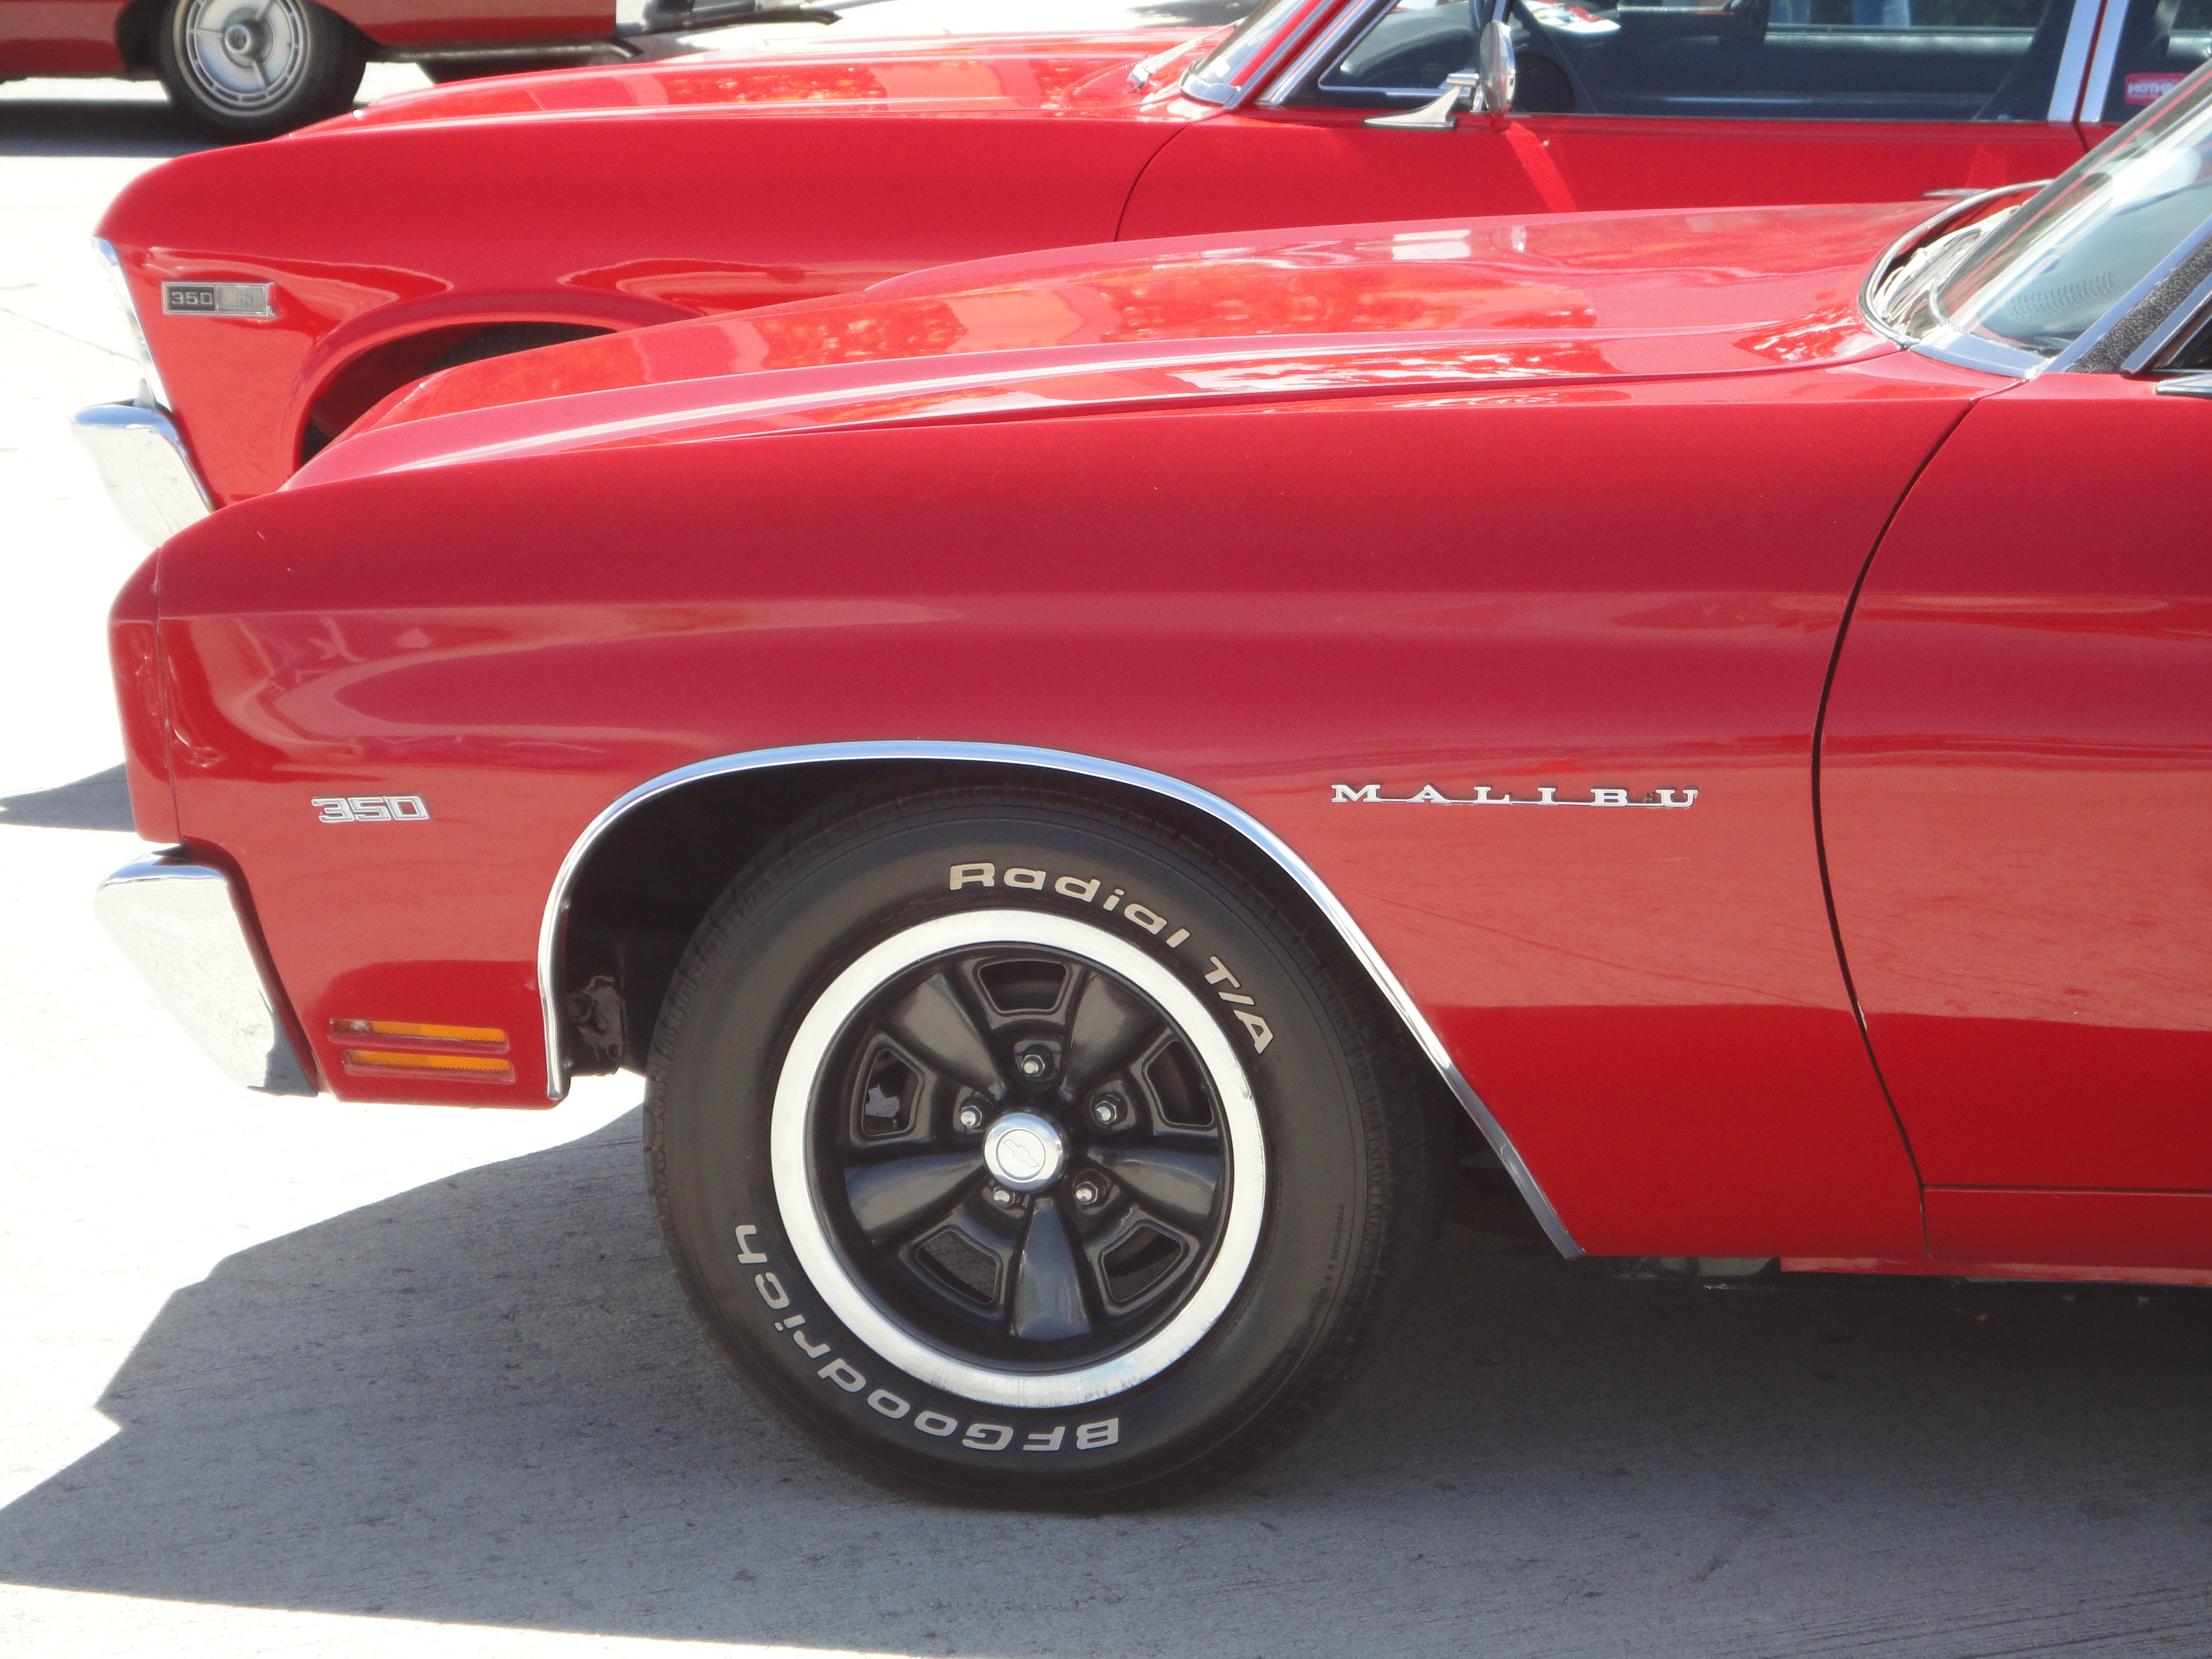
car, vintage, wheel, automobile, retro, red, vehicle, auto, nostalgia, speed, classic car, automotive, bumper, muscle car, malibu, chevrolet, land vehicle, automobile make, automotive exterior